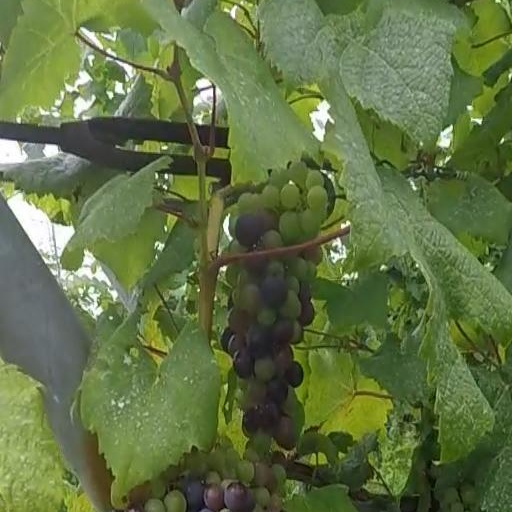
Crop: grape